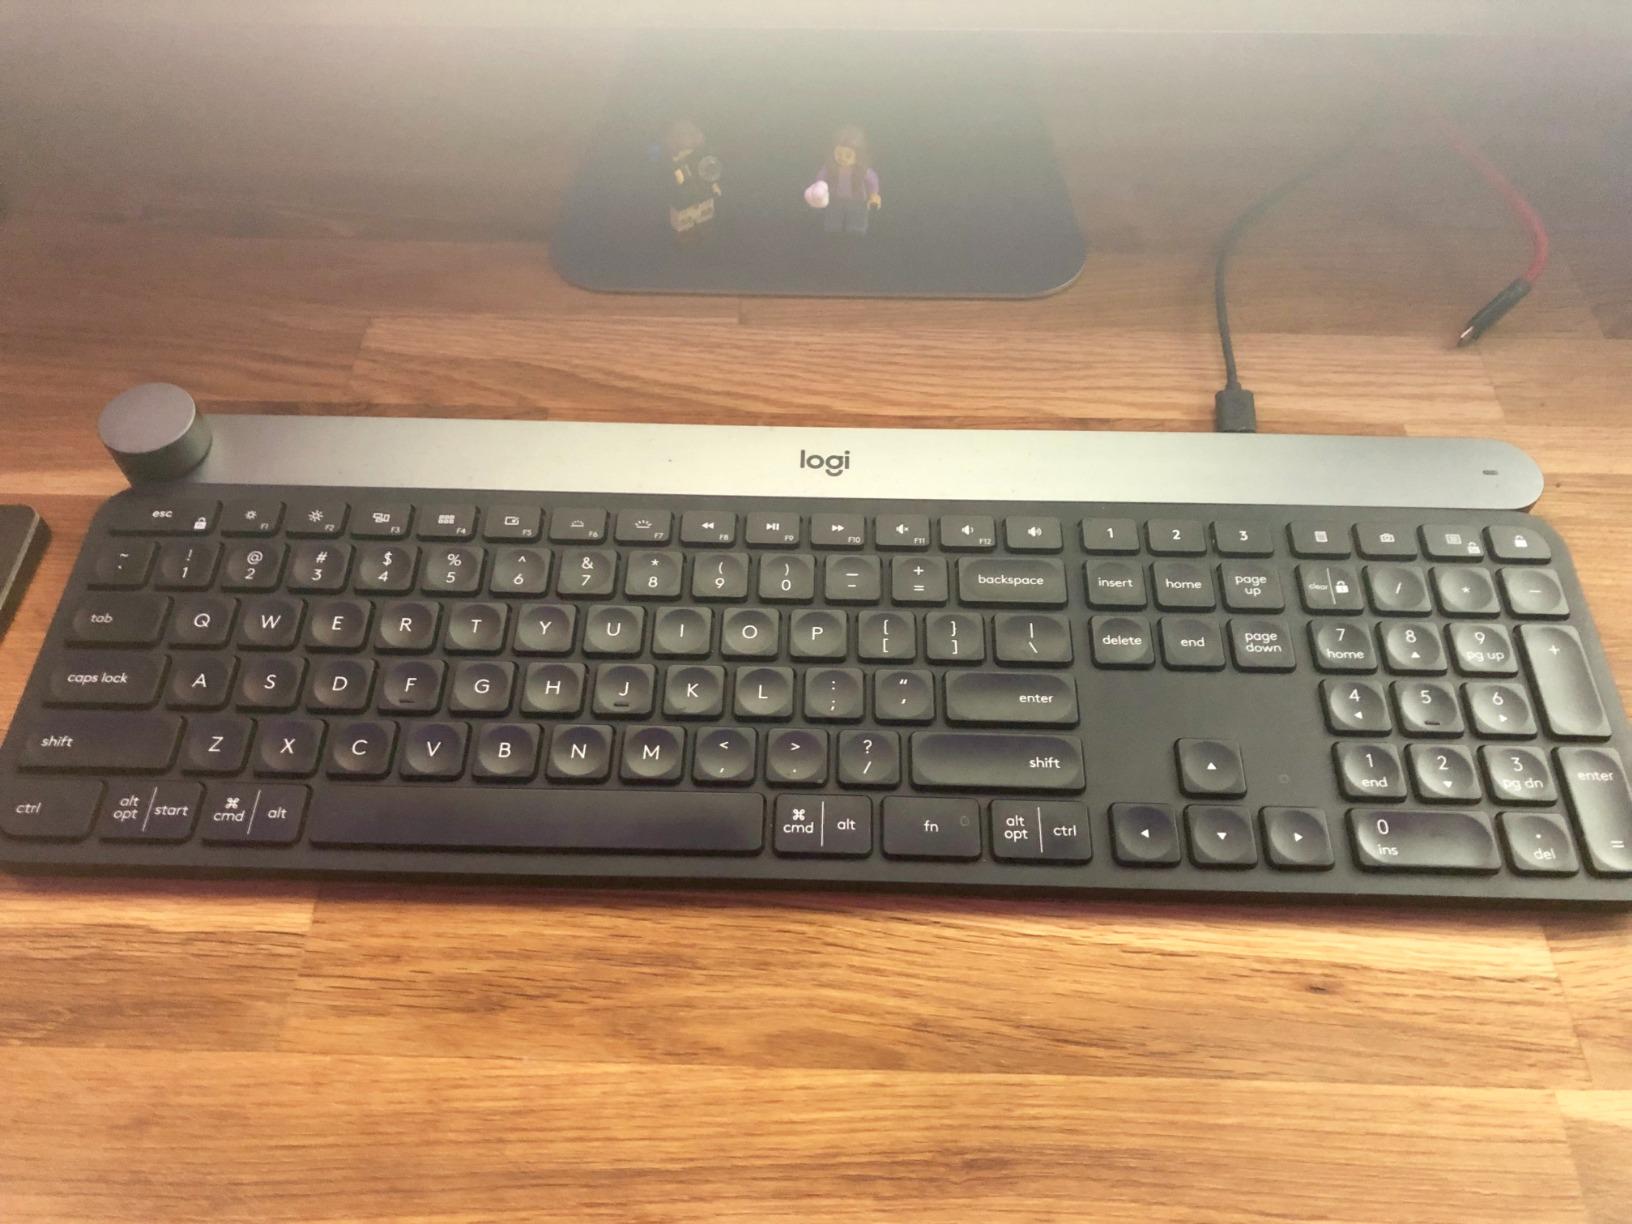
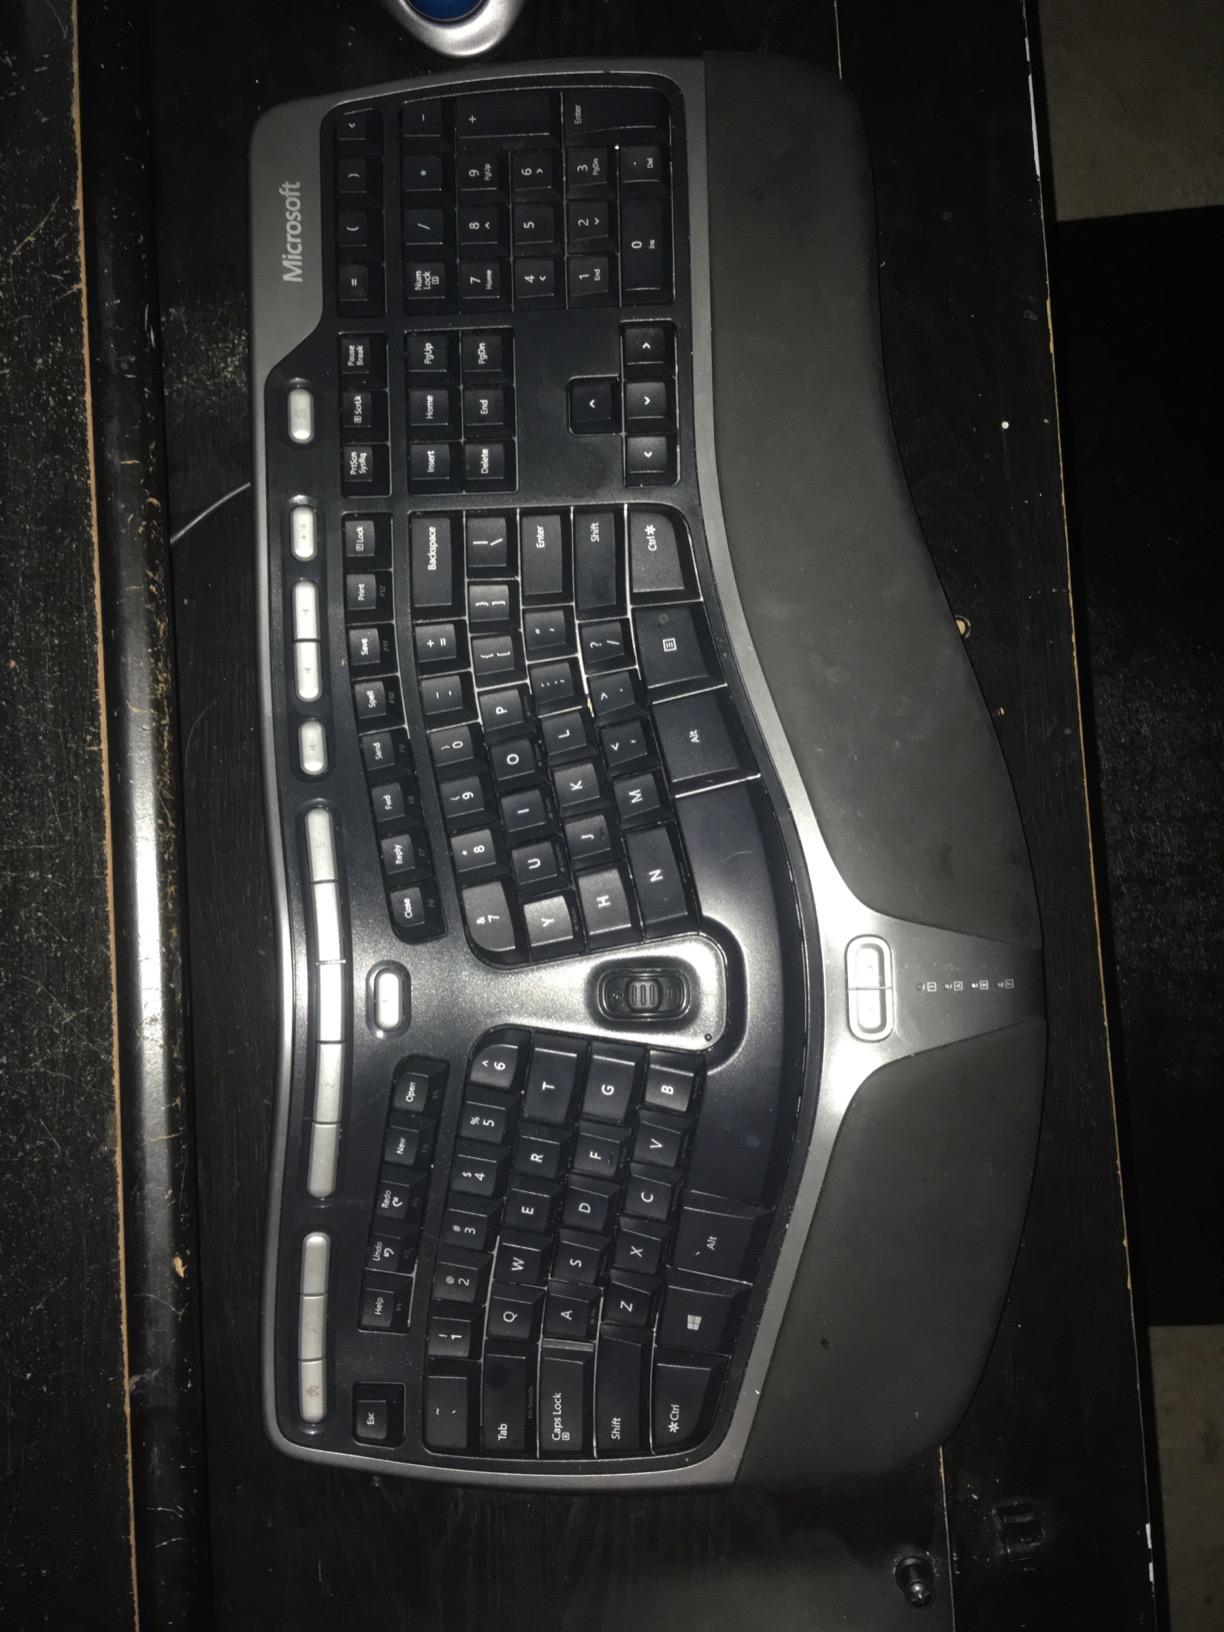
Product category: keyboard
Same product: no